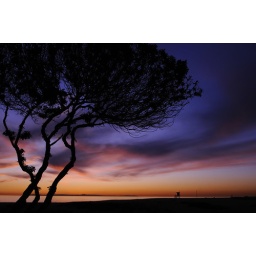
A lonely tree near the beach in Newport Beach with Santa Catalina island in the background